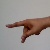
The image shows a hand gesture representing the letter 'P' in Indian Sign Language.